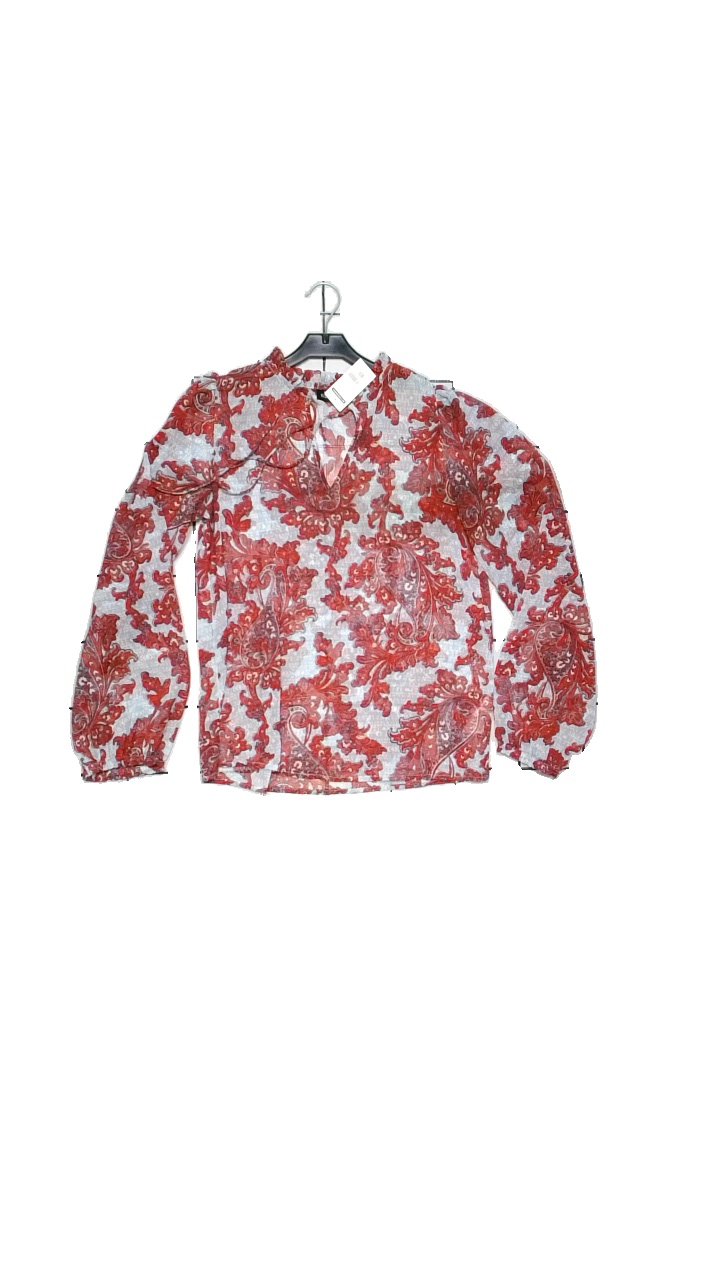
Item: Blouse (Ladies)
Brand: Kappahl
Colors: Blue, Red
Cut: Loose
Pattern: Geometric print
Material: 100% polyester
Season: Summer
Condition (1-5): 4
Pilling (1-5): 5
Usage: Reuse
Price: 50-100